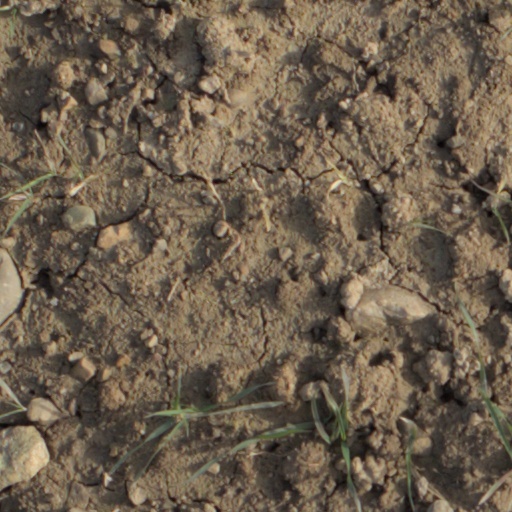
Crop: wheat